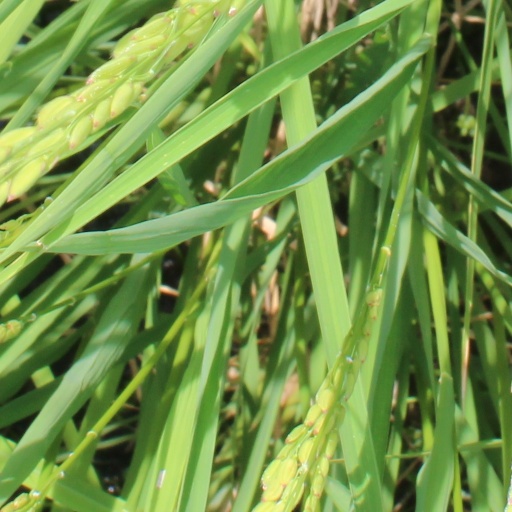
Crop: rice